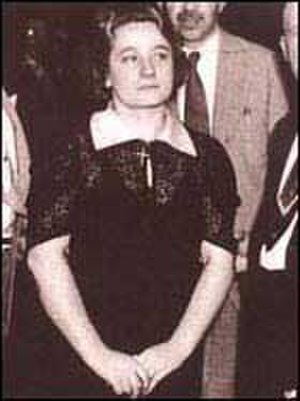
Anna Marie Hahn
Anna Marie Hahn, også kendt som Arsenic Anna, var den første kvinde som døde i den elektriske stol i Ohio og den første amerikanske kvindelige seriemorder, som blev dømt til at dø i stolen. Hun blev henrettet for mordet på den 73 år gamle Jacob Wagner fra Cincinnati i 1937. Hahn var en indvandrer fra Bayern, som var mistænkt for talrige giftmord.